Howard Wood (environmentalist)

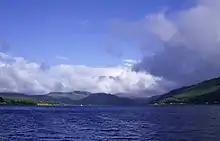
Firth of Clyde

When Howard Wood was diving in Firth of Clyde he realized changes to marine environment, which he associated with recent growth of fishing industry in this region. In 1989 he met his close friend, Don MacNeish, who had just come back from New Zealand. They both were inspired by the means of protecting the marine life that exist in New Zealand. They decided to create a similar protection area in Scotland.